Mei Seira

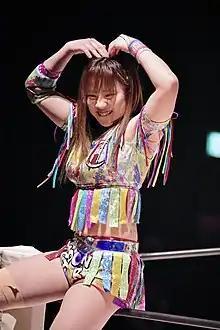
Hoshizuki in 2021

Seira made her professional wrestling debut under her real name, Mei Hoshizuki, in Marvelous That's Women Pro Wrestling at a house show from November 18, 2018, where she fell short to Tomoko Watanabe in singles competition. On the second anniversary of her debut, Seira defeated Maria and Mikoto Shindo in a three-way match. During her time in the promotion, she competed in various independent events as a Marvelous representative. At "GAEAism Decade Of Quarter Century", an independent event which marked 25 years from the founding of Gaea Japan promoted on June 13, 2021, she competed in a all rights six-woman elimination tag team match in which she teamed up with Mio Momono and Rin Kadokura and fell short to Team Sendai Girls (Chihiro Hashimoto, Dash Chisako and Mika Iwata). At stake were the vacant AAAW Single Championship, AAAW Tag Team Championship, and Hashimoto's Sendai Girls World Championship and one half of her Sendai Girls Tag Team Championship. On August 31, 2021, Seira left Marvelous along with Hibiki and Mikoto Shindo. Following this, Seira went on a hiatus from professional wrestling.